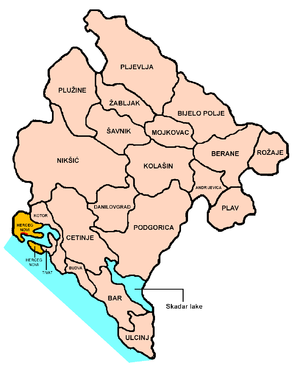
Herceg Novi est une ville et une municipalité du Monténégro. En 2003, la ville comptait 5 208 habitants et la municipalité 16 523.